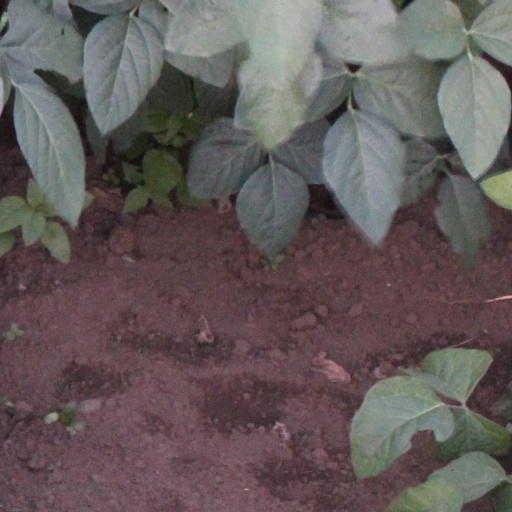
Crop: soybean